Antonio Bienvenida

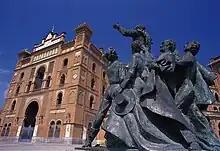
Sculpture in homage to Bienvenida outside Las Ventas

Antonio Mejías Jiménez (25 June 1922 – 7 October 1975), better known as Antonio Bienvenida, was a Venezuelan-born Spanish bullfighter who belonged to the Bienvenida bullfighting dynasty. Eleven times he came out, borne on his fellow bullfighters' shoulders, through the Great Gate at Las Ventas (a great honour in the bullfighting world) as one of the most important bullfighting figures of the 1950s. Among bullfighting aficionados, the Bienvenida dynasty has been one of the most glorious in tauromachy's history. It was founded by Manuel Mejías Rapela Bienvenida, nicknamed ""El Papa Negro"" ("The Black Pope"), itself a nickname for the superior general of the Society of Jesus, and in this case, it was meant to distinguish him from the head of the bullfighting "church", Ricardo Torres Reina "Bombita".